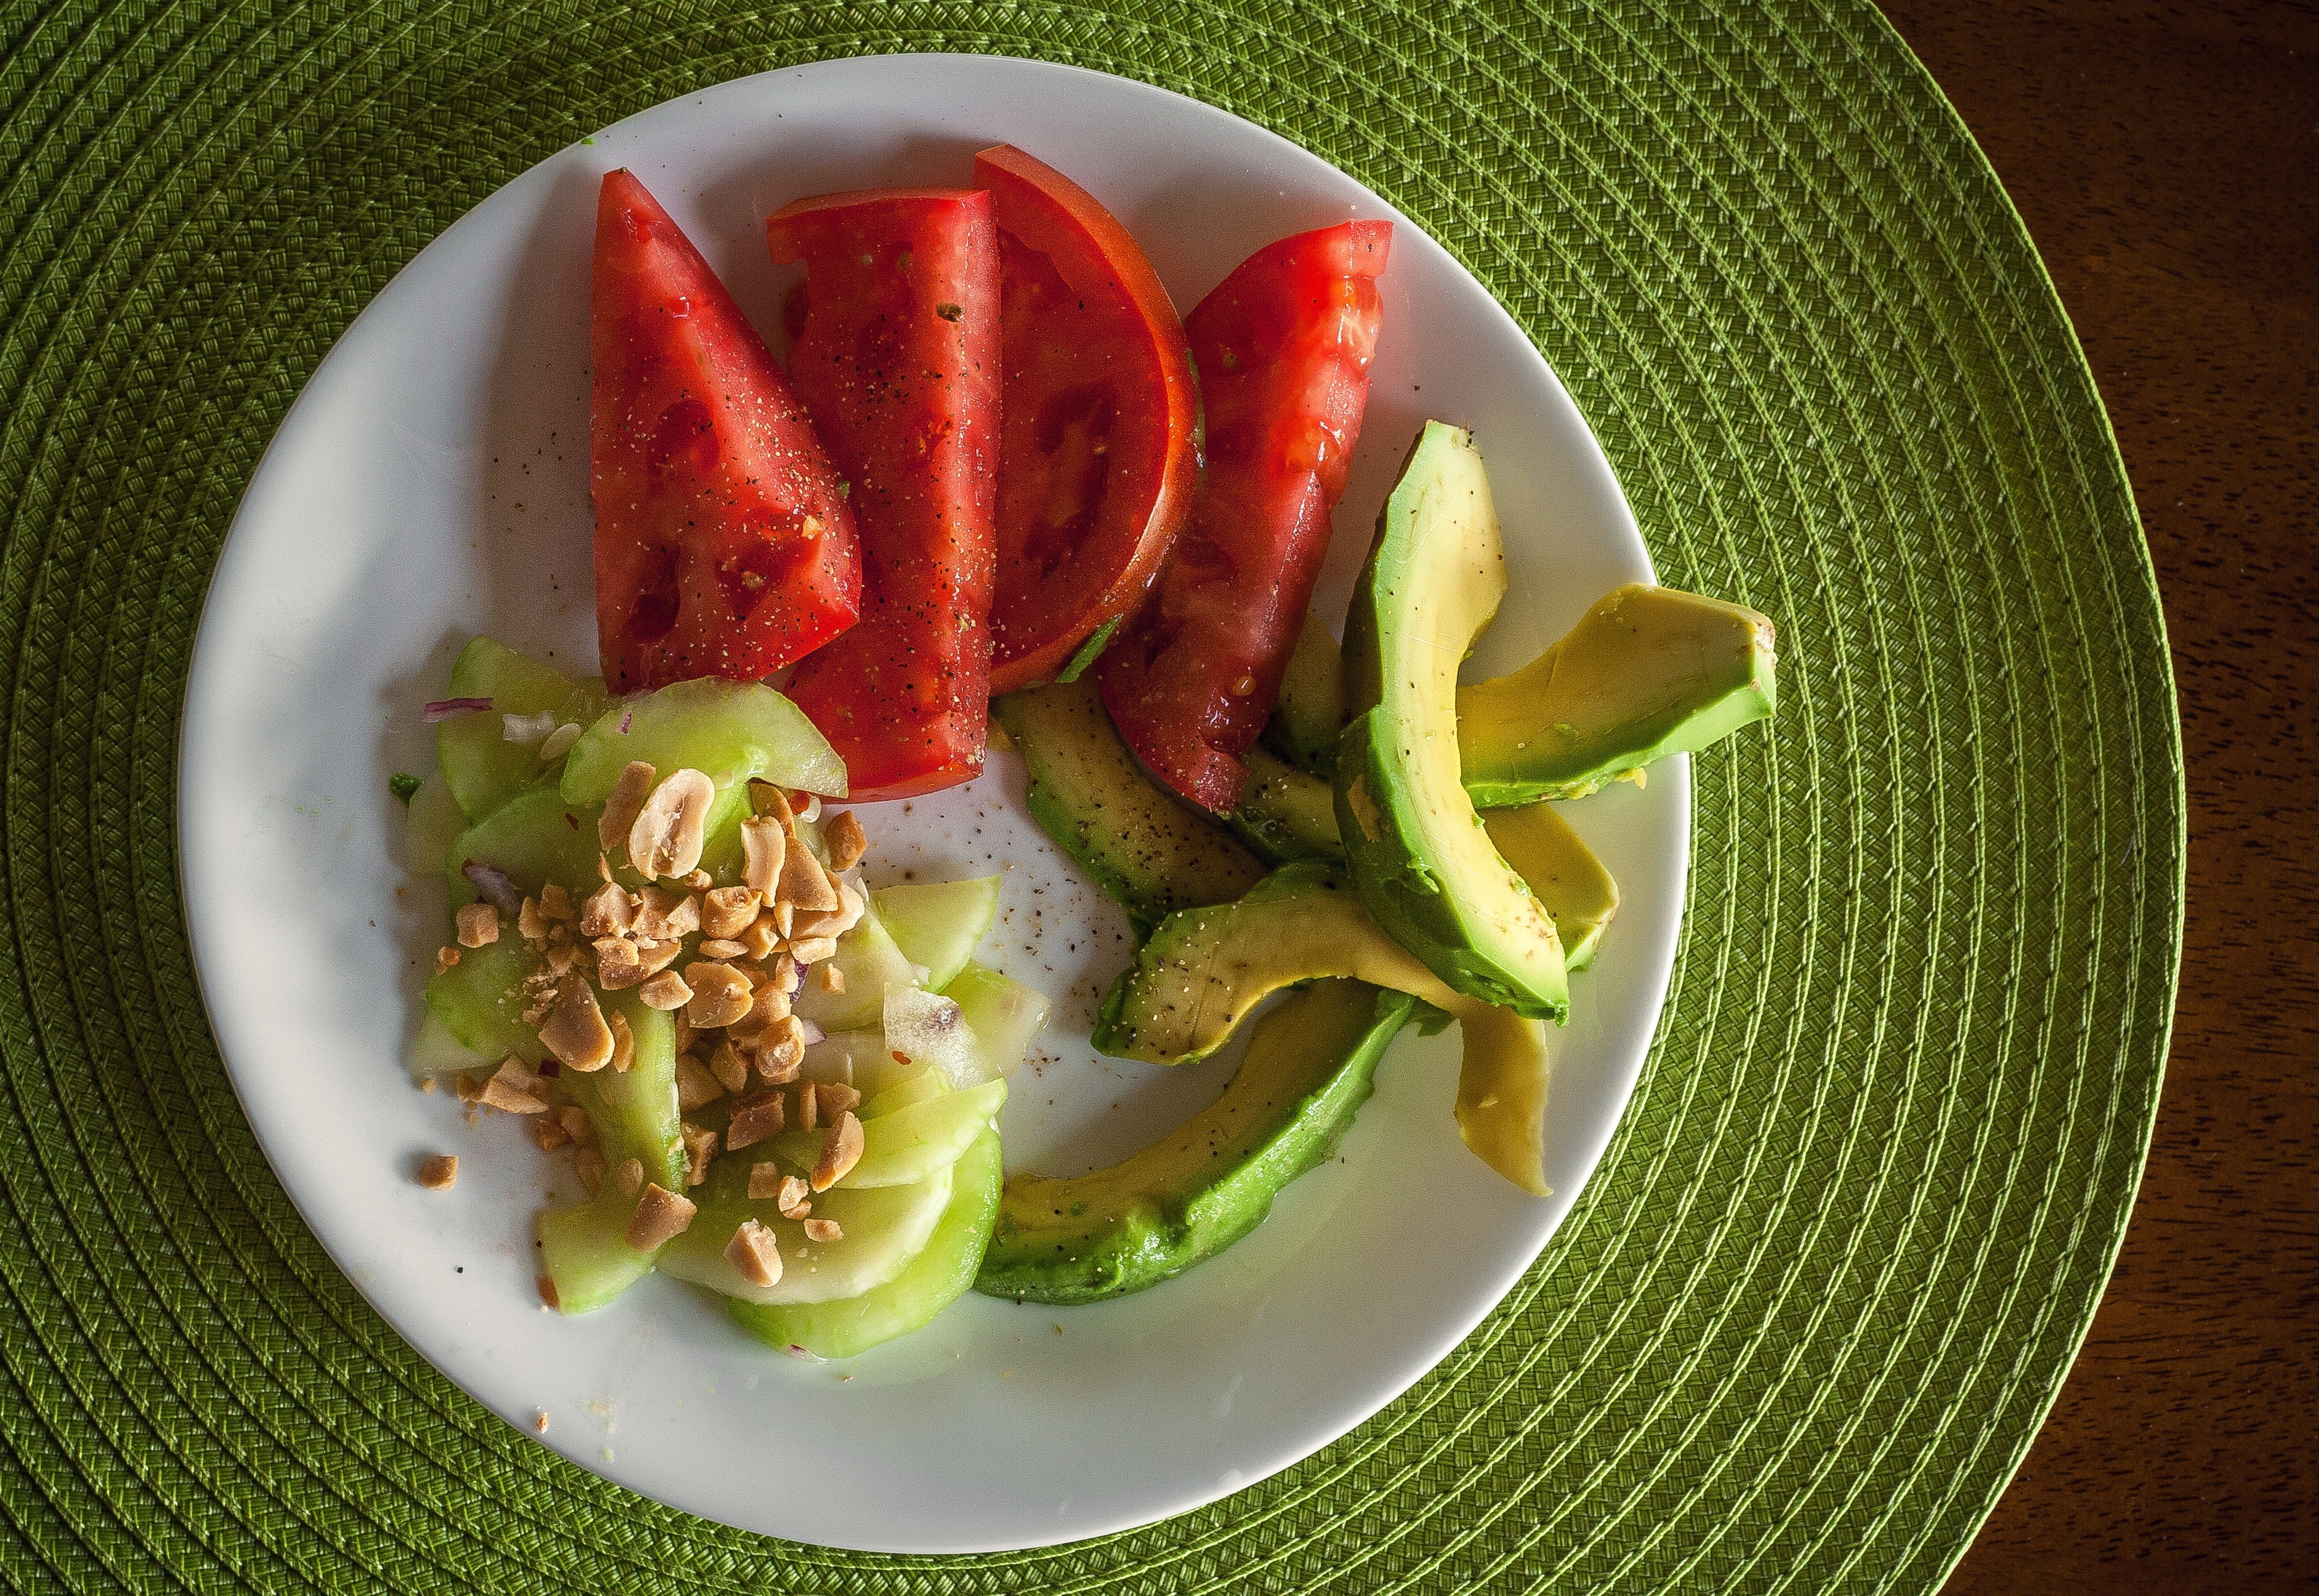
table, plant, fruit, flower, dish, meal, food, salad, green, produce, vegetable, fresh, avocado, gourmet, healthy, lunch, delicious, asian food, tasty, cucumber, tomatoes, vegetarian, raw, peanuts, diet, setting, appetizer, flowering plant, land plant, bell peppers and chili peppers